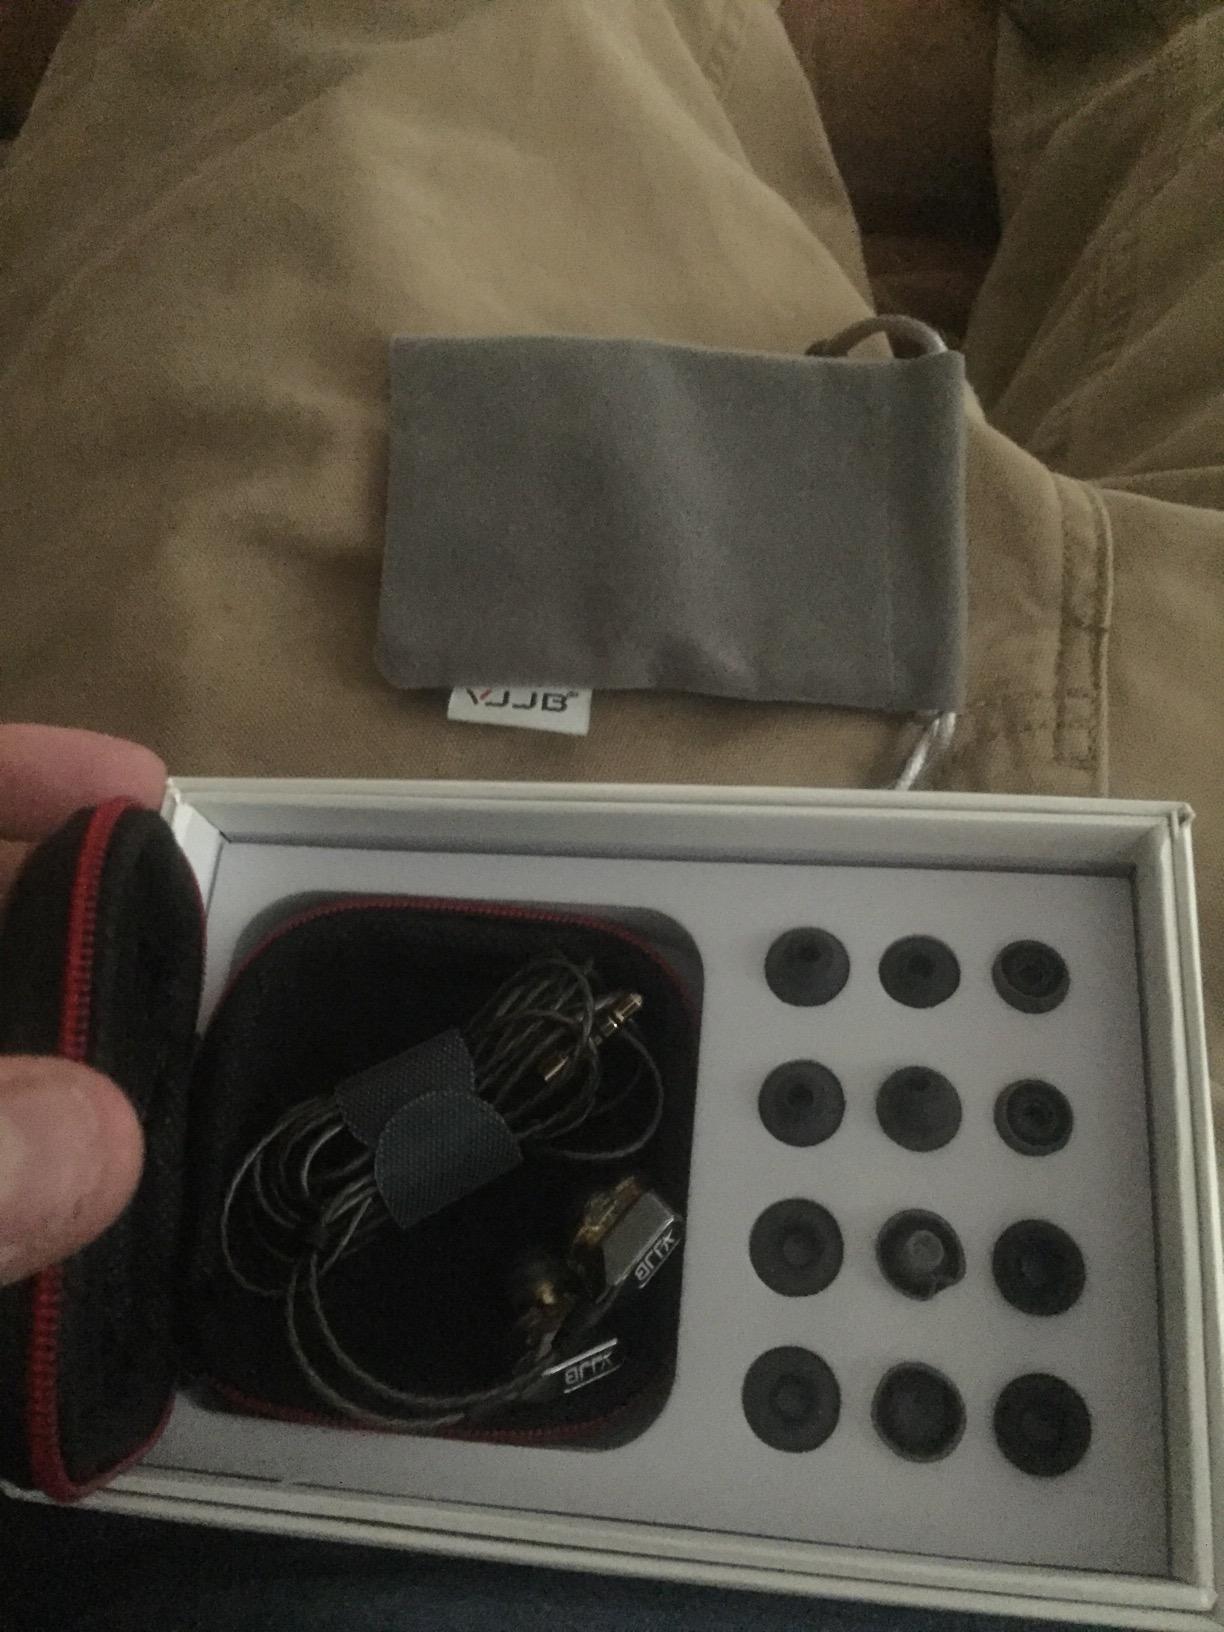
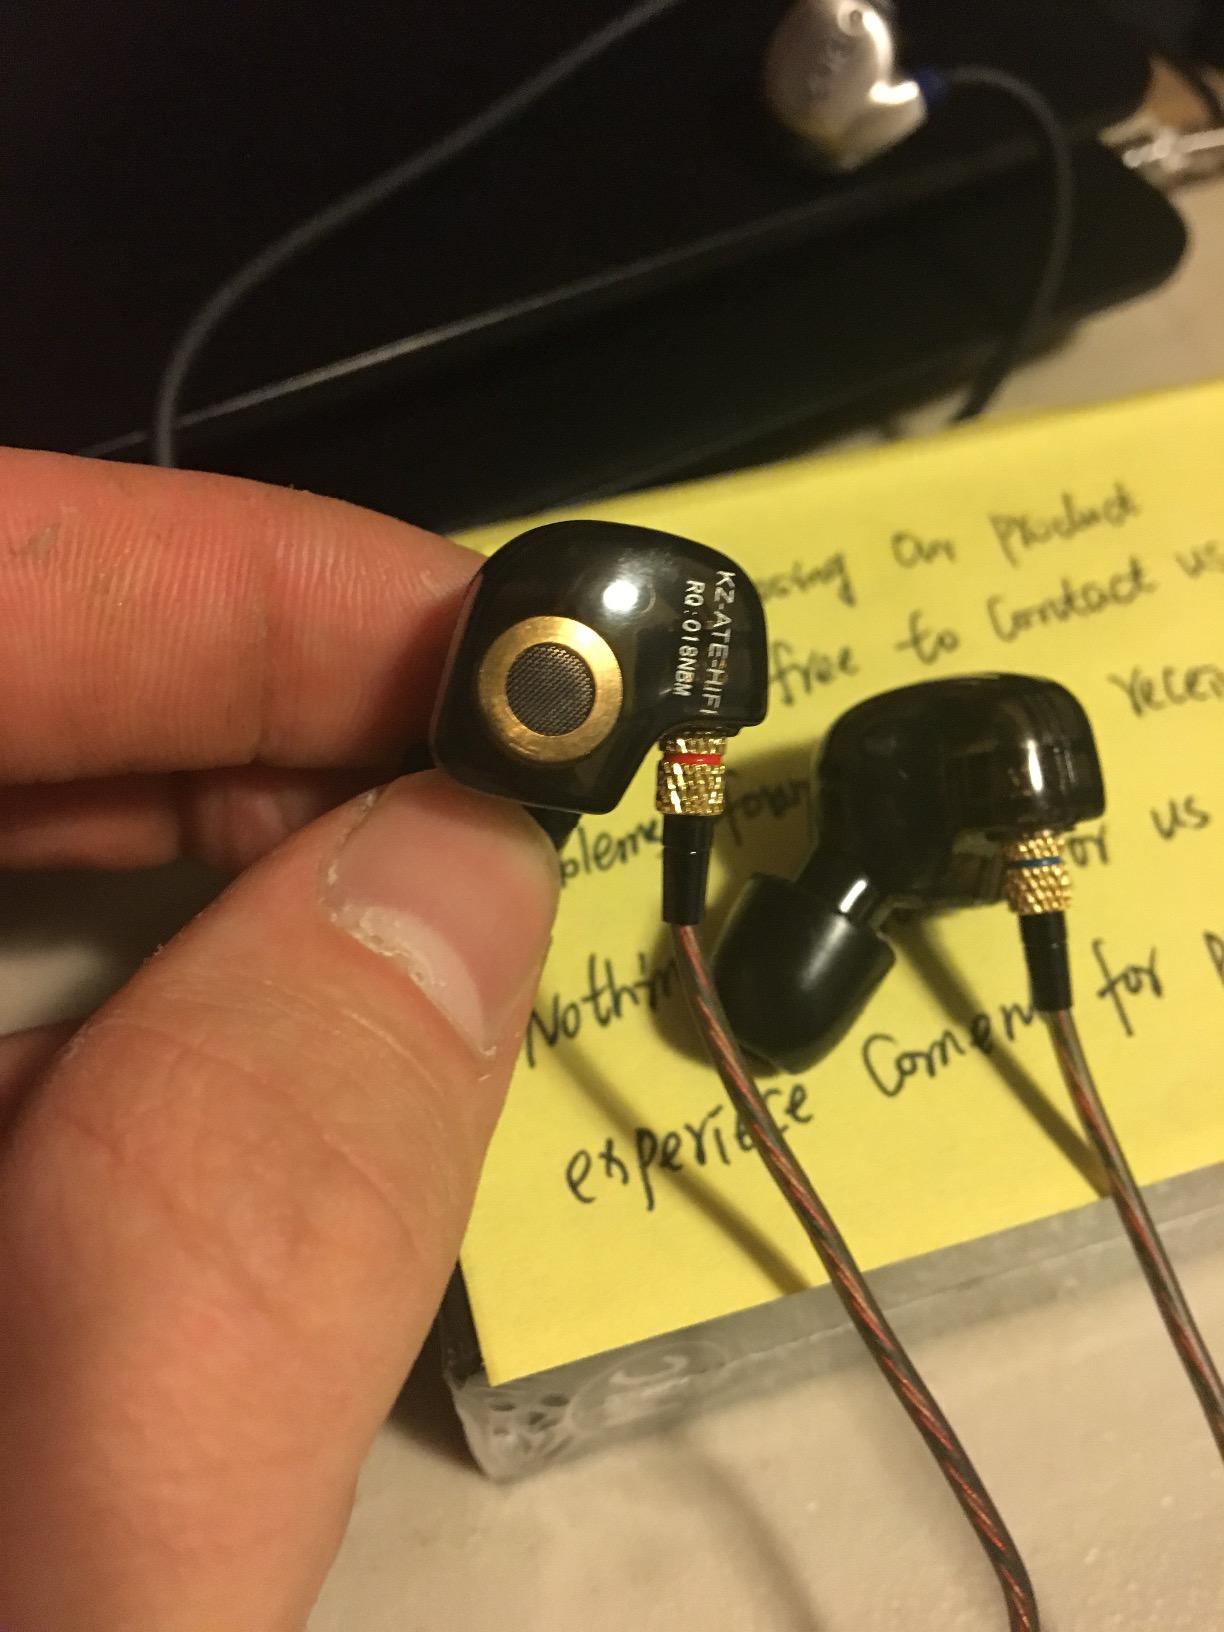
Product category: headphones
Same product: no